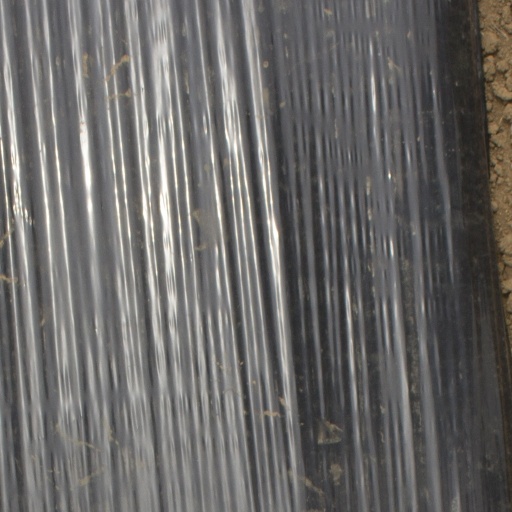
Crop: Jerusalem artichoke